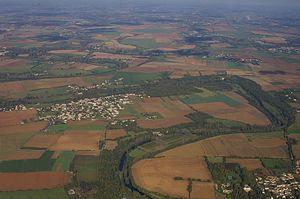
Vue de Sciecq dans la boucle de la Sèvre Niortaise
Le Niortais est un pays traditionnel de France situé en Nouvelle-Aquitaine, au sud du département des Deux-Sèvres.
Sciecq est une commune du Centre-Ouest de la France située dans le département des Deux-Sèvres en région Nouvelle-Aquitaine.